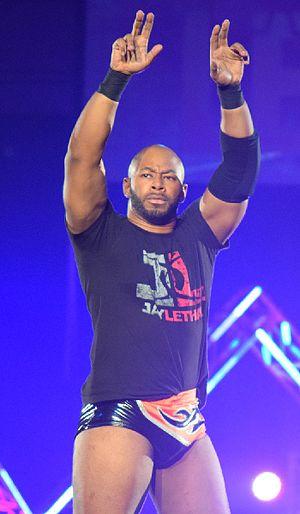
L'édition 2018 de Anniversary Show est une manifestation de catch en paiement à la séance, produite par la fédération américaine Ring of Honor, initialement diffusée en haute définition et en direct sur le câble et via satellite, aux États-Unis. Elle est également disponible en ligne, ainsi que sur le FiteTV. Le pay-per-view se déroule le 9 mars 2018 au Sam's Town Hotel and Gambling Hall à Las Vegas, dans le Nevada. Ce spectacle est considéré comme un des pay-per-view majeurs de la ROH, qui célèbre l'anniversaire de la fédération. Pour cette 16ᵉ édition de Anniversary Show, Dalton Castle est présenté sur l'affiche promotionnelle.